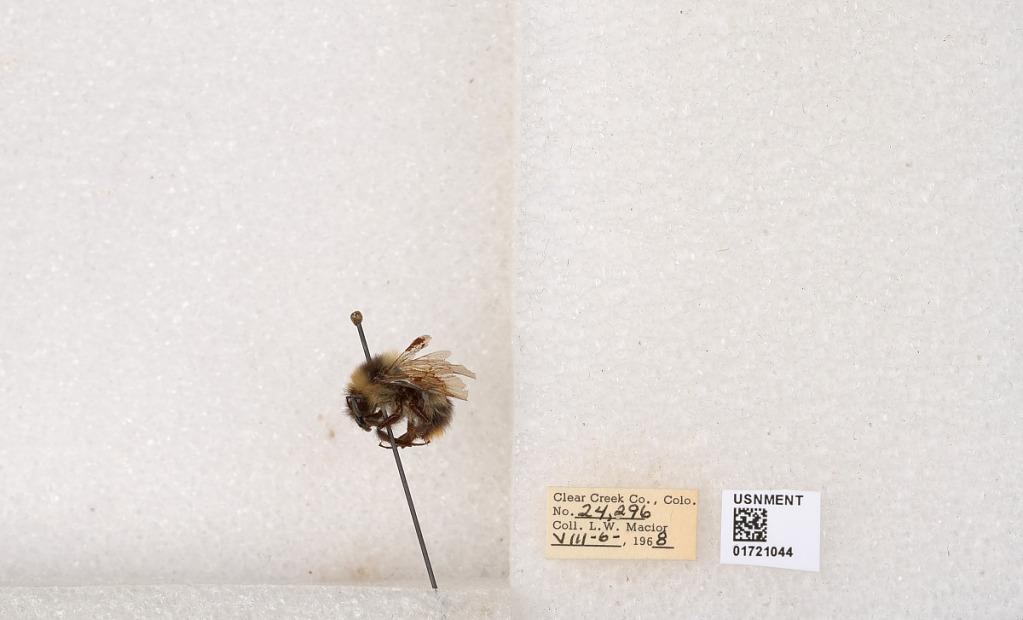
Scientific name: Bombus kirbyellus
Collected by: L. Macior
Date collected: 1968-8-6
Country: United States
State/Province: Colorado
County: Clear Creek
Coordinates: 39.6891, -105.644